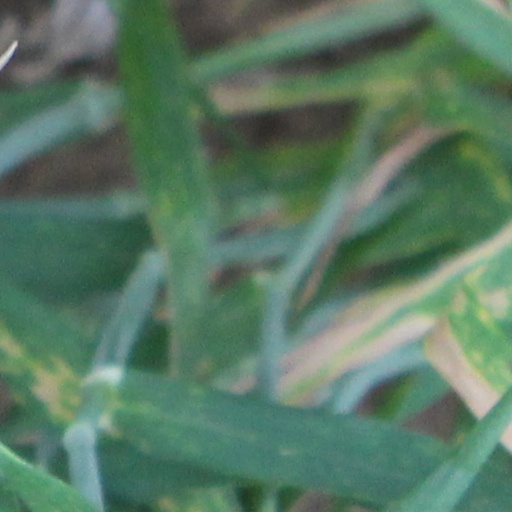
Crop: wheat